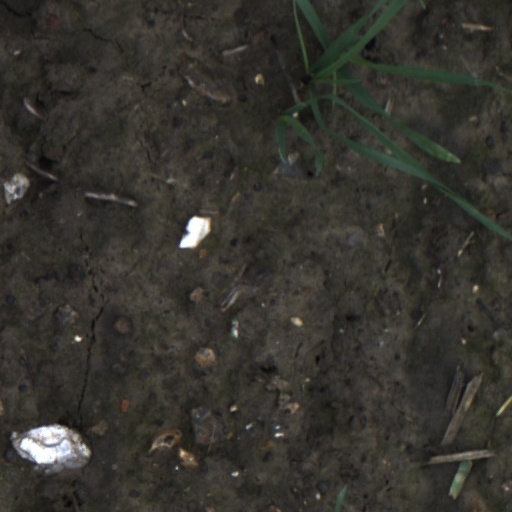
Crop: wheat